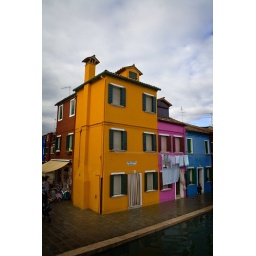
orange corner house in Burano